Jane Jiang

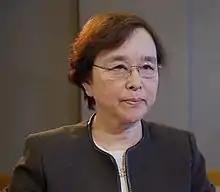
Jiang at the EPSRC Manufacturing Hub in 2017

Dame Xiangqian "Jane" Jiang (born 1955) is a Professor of Precision Metrology at the University of Huddersfield, and the Chief Scientist in the Centre for Precision Technologies. She is the Director of the EPSRC Future Advanced Metrology Hub for Sustainable Manufacturing and is the Royal Academy Engineering/Renishaw Chair in Precision Metrology.